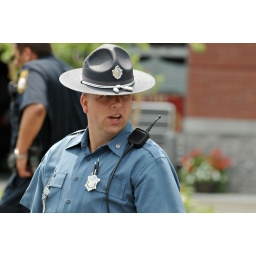
A huge water pipe burst flooded the highway near my house. No water in the house.